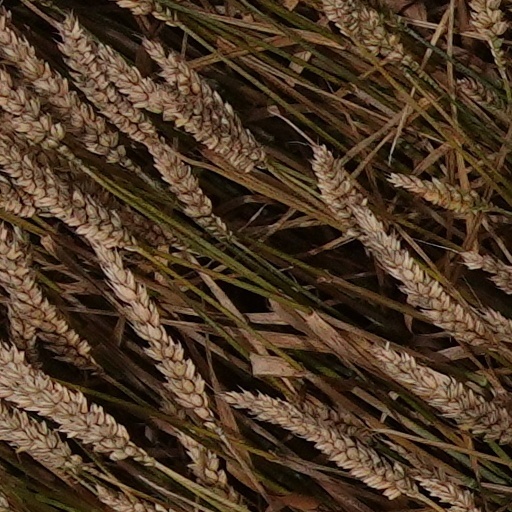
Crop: wheat